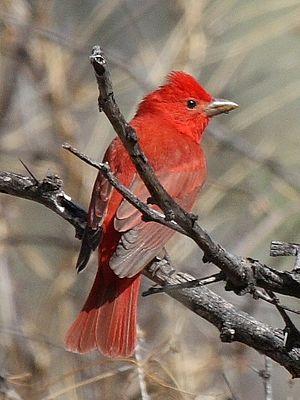
Le Piranga vermillon, anciennement Tangara vermillon, est une espèce de passereaux de la famille des Cardinalidae qui était auparavant placée dans la famille des Thraupidae.